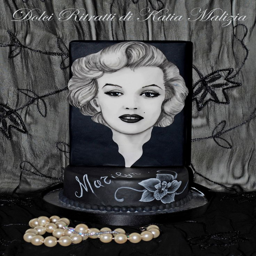
portrait of actor created exclusively for the magazine